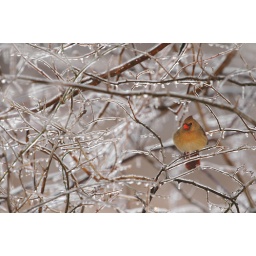
A female cardinal perches on a limb within a jungle of ice.